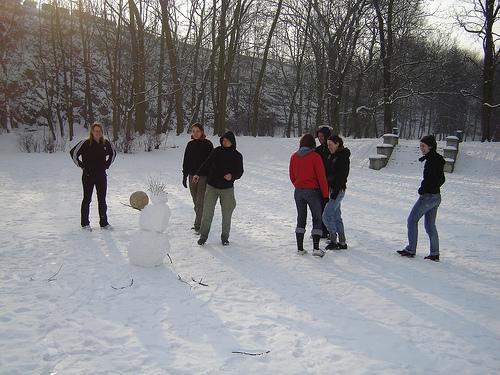
Weather: snow or frosty